Fukushima Kōtsū Iizaka Line

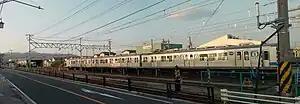
Iizaka Line's yard at Sakuramizu

While the termini of the Iizaka Line are Fukushima and Iizaka Onsen stations, all trains night at the line's rail yard located at Sakuramizu Station.